Rajkiya Pratibha Vikas Vidyalaya, Shalimar Bagh, Delhi

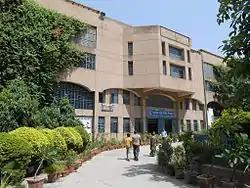
RPVV Shalimar Bagh Building

RPVV, Shalimar Bagh is situated in Shalimar Bagh in North Delhi, 10 km from the main campus or north campus of the "University of Delhi". It has a large green area with four lawns and three playgrounds, one well equipped auditorium with a capacity of more than 800 people, a modern library with a collection of more than 10,000 books and subscription to major newspapers and magazines. The school has laboratories for sciences, social sciences, mathematics, and home science. A special maths zone is developed with help of "heymath.com", equipped with modern technology.